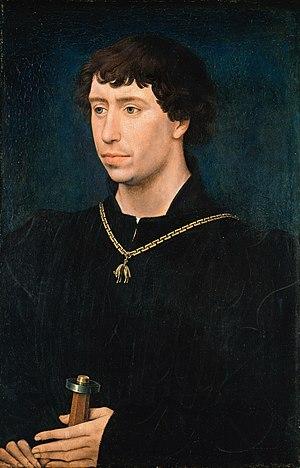
Le terme d'État bourguignon, de Grande Principauté de Bourgogne ou — de façon plus consensuelle — d'États bourguignons, sert dans l'historiographie contemporaine à désigner l'ensemble des possessions détenues par les ducs de Bourgogne de la maison de Valois et leurs successeurs de la maison de Habsbourg.
L'histoire de Péronne commence à la Préhistoire. Située sur une colline, presque totalement entourée par la Somme et ses étangs naturels, Péronne a été peuplée depuis le Néolithique mais le nom du site ne nous est connu que depuis la période mérovingienne. La ville se développa autour de son château et subit plusieurs sièges et destructions qui marquèrent son histoire du Moyen Âge au XXᵉ siècle.
Cette page concerne les événements qui se sont produits au quinzième siècle en Lorraine.
Charles de Valois-Bourgogne, dit Charles le Hardi ou Charles le Travaillant, plus connu sous son surnom posthume de Charles le Téméraire, né le 10 novembre 1433 à Dijon et mort le 5 janvier 1477 près de Nancy, est, après Philippe le Hardi, Jean sans Peur et Philippe le Bon, le quatrième et dernier duc de Bourgogne de la maison de Valois, seigneur et maître d'un ensemble de provinces connu aujourd'hui sous le nom d'État bourguignon.
Charles est un prénom porté en particulier par de nombreux personnages historiques, et fréquent dans les familles royales européennes.
Louis XI, dit « le Prudent », né le 3 juillet 1423 à Bourges, mort le 30 août 1483 au château du Plessis-lèz-Tours, est roi de France de 1461 à 1483, sixième roi de la branche dite de Valois de la dynastie capétienne. Son intense activité diplomatique, perçue par ses adversaires comme sournoise, lui vaut de la part de ses détracteurs le surnom d'« Universelle Aragne ».
Le duché de Bourgogne est une ancienne principauté féodale du royaume de France entre les IXᵉ et XVᵉ siècles, avec pour capitale Dijon.
Héricourt est une commune française située dans le département de la Haute-Saône en région Bourgogne-Franche-Comté. Elle fait partie de la région culturelle et historique de Franche-Comté.
Le traité de Péronne de 1468 désigne le traité signé au château de Péronne en Vermandois entre Charles le Téméraire et le roi de France Louis XI le 14 octobre 1468.
Cette page dresse une liste de personnalités nées au cours de l'année 1433 :
Johannes Ghiselin, aussi Verbonnet, Verbonetto, Barboneto, né vers 1455 en Picardie et mort entre 1507 et 1511, sans doute, en Flandre, est un compositeur et chantre de l’école franco-flamande.